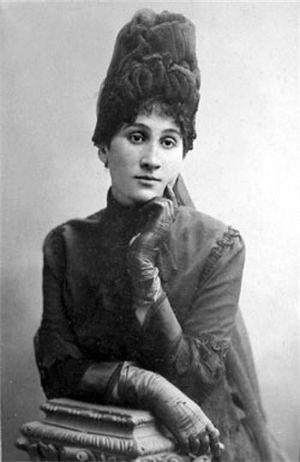
Maria Zankovetska, née Maria Kostyantynivna Adasovska le 4 août 1854 et morte le 4 octobre 1934, est une actrice de théâtre ukrainienne, lauréate du prix ukrainien des artistes du peuple.